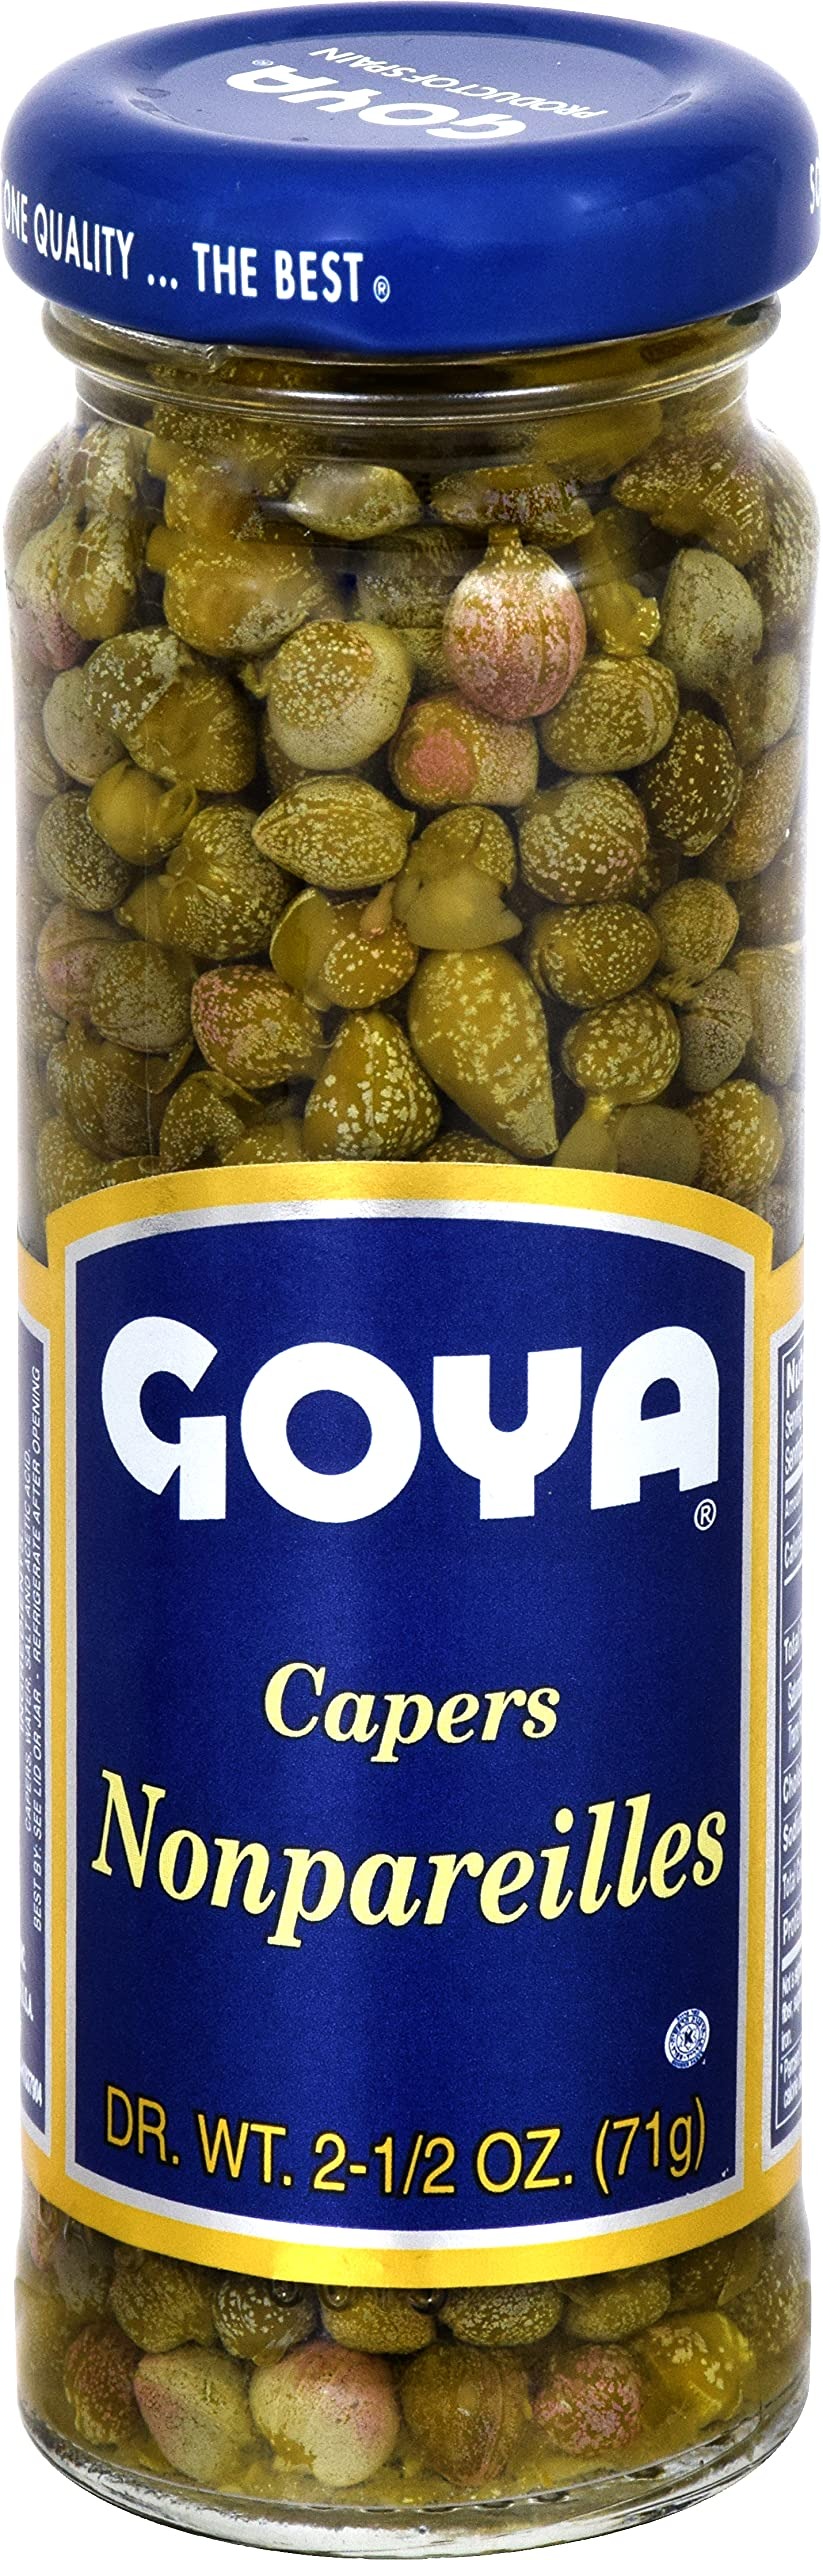
Item Name: Goya Foods Premium Capers, Nonpareilles, 2.5 Ounce
Bullet Point 1: Goya capers nonpareilles best to give the light sour taste to rice
Bullet Point 2: Also good for salads and a long variety of food
Bullet Point 3: Good for combinations of dishes and menus for those who desire a special yet tasty flavor
Bullet Point 4: Size: 2 1/2 oz
Bullet Point 5: If it's Goya… it has to be good
Value: 2.5
Unit: ounce

Price: 3.19